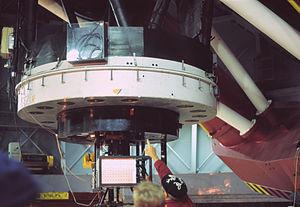
Téléscope Bernard Lyot, Pic du Midi, Hautes-Pyrénées, France
Le télescope Bernard Lyot est un instrument de type Cassegrain, dépendant de l'Observatoire Midi-Pyrénées et installé à 2 878 mètres d'altitude à l'observatoire du pic du Midi de Bigorre, dans les Hautes-Pyrénées. Avec un diamètre de 2 mètres, c'est aujourd'hui le plus grand télescope optique en France métropolitaine.